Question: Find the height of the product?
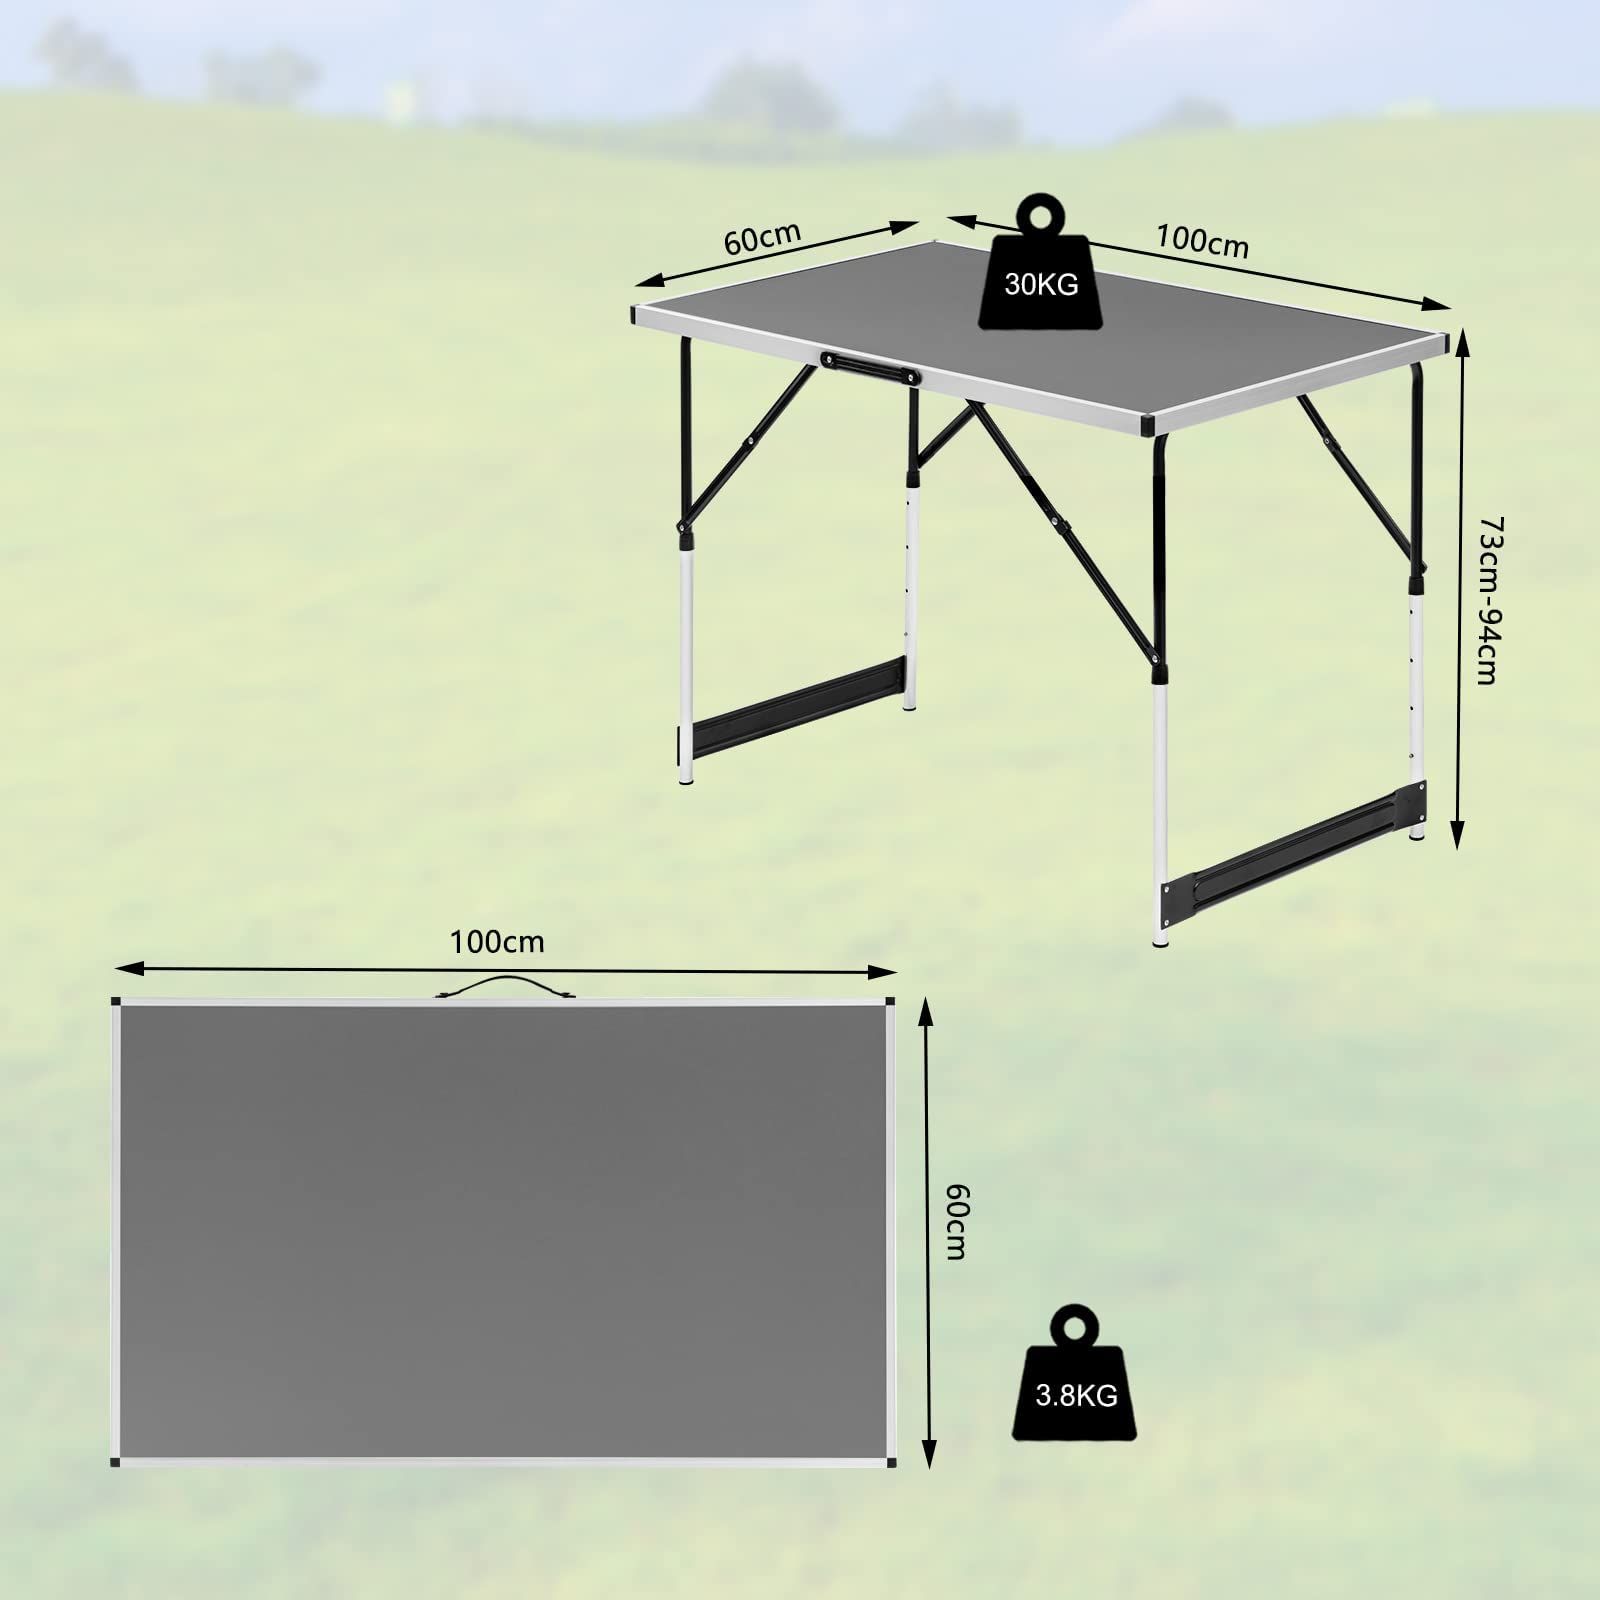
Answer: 73.0 centimetre